Al Pacino

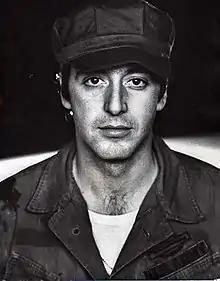
Pacino in the play "The Basic Training of Pavlo Hummel" in 1977

In 1967, Pacino spent a season at the Charles Playhouse in Boston, performing in Clifford Odets' "Awake and Sing!" (his first major paycheck: US$125 a week); and in Jean-Claude Van Itallie's "America Hurrah". He met actress Jill Clayburgh on this play. They had a five-year romance and moved back to New York City. In 1968, Pacino starred in Israel Horovitz's "The Indian Wants the Bronx" at the Astor Place Theatre, playing Murph, a street punk. The play opened January 17, 1968, and ran for 177 performances; it was staged in a double bill with Horovitz's "It's Called the Sugar Plum", starring Clayburgh. Pacino won an Obie Award for Best Actor for his role, with John Cazale winning for Best Supporting Actor and Horowitz for Best New Play. Martin Bregman saw the play and became Pacino's manager, a partnership that became fruitful in the years to come, as Bregman encouraged Pacino to do "The Godfather", "Serpico", and "Dog Day Afternoon". About his stage career, Pacino said, "Martin Bregman discovered me ... I was 26, 25 ... he discovered me and became my manager. And that's why I'm here. I owe it to Marty, I really do".